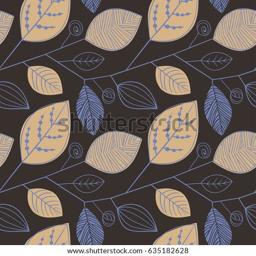
vector seamless pattern with beige and blue silhouettes of leaves .